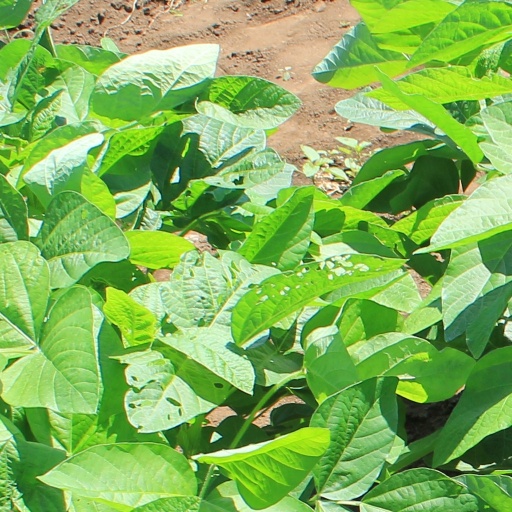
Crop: soybean